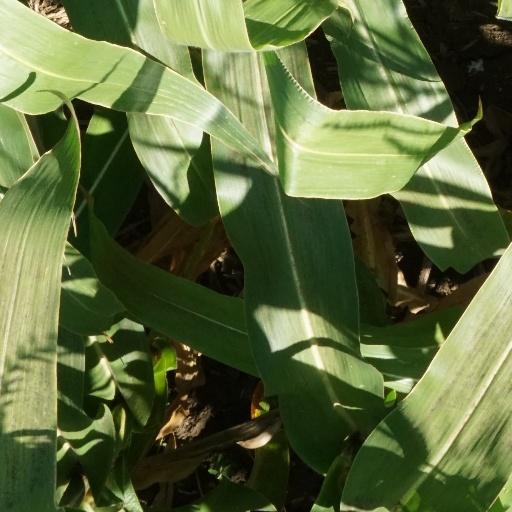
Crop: maize; corn